John Gallda MacDougall

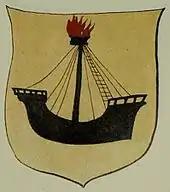
Facsimile of the coat of arms of "Ye lord of lorn of auld" that appears in the sixteenth-century "Sir David Lindsay's Armorial".

John Gallda's grandfather died in 1316. The history of the MacDougalls in years immediately after his death is obscure. The ancestral lands had been forfeited by Robert I, with the dismantled lordship distributed piecemeal to supporters of the new Bruce regime, such the MacDonalds, Campbells, and MacLeans. Despite the MacDougalls' extended exile, there is evidence that the kindred managed to maintain influence in the ecclesiastical affairs of their former lands, as the Bishop of Argyll in 1342–1362 appears to have been a MacDougall. In the 1330s, during the English-backed Balliol invasions of Scotland, the MacDougalls appear to have attempted a comeback. For example, a certain Ewen, perhaps John Gallda's aforesaid uncle, was apparently active on the island of Lismore in 1334. John Gallda is recorded in Scotland as early as 1338, when as a member of the English garrison in Perth he issued a grant of lands to his father's sister, Mary, wife of John Stirling. The following year, the Scots, under the command of Robert Stewart, Steward of Scotland (died 1390), overcame the English at Perth. John Gallda does not appear on record again until the 1350s, and it is possible that he was one of the men under Thomas Ughtred (died 1365), commander of the English forces at Perth, who were allowed to return to England following the Steward's successful siege.